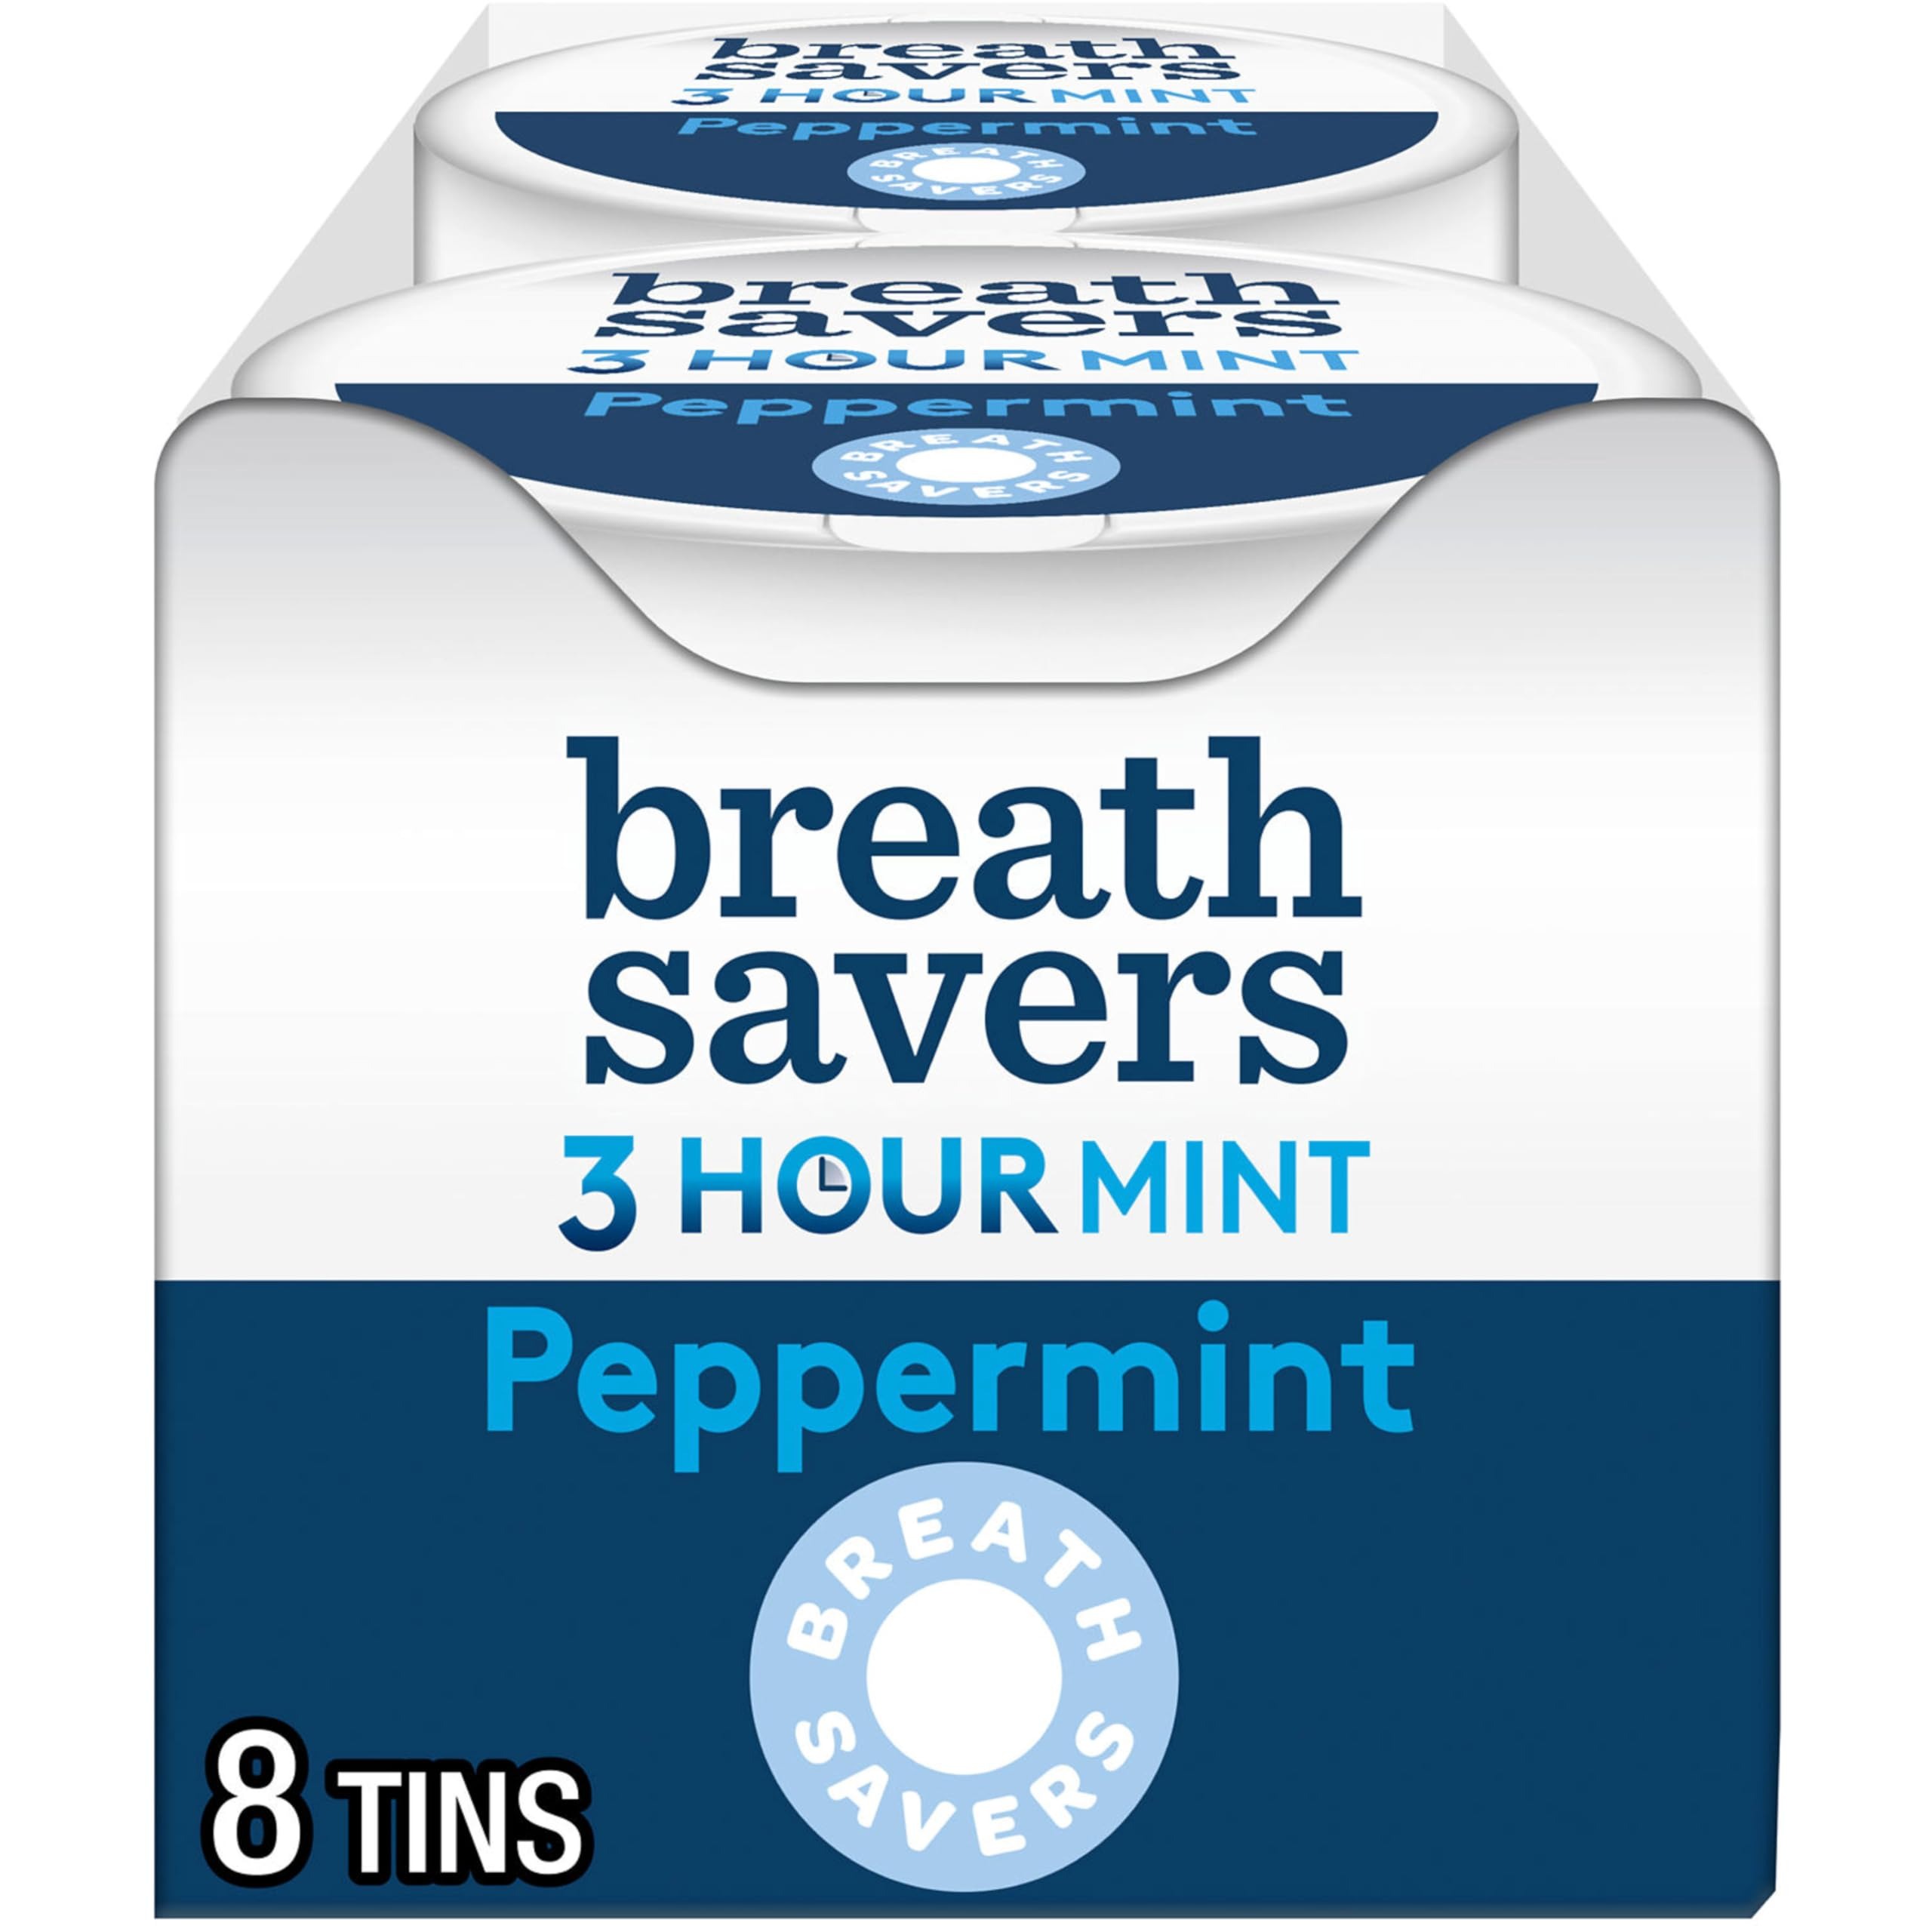
Item Name: BREATH SAVERS Peppermint Sugar Free Breath Mints Tins, 1.27 oz (8 Count)
Bullet Point 1: Contains eight (8) 1.27-ounce tins filled with BREATH SAVERS 3-Hour Mint Peppermint Flavored Sugar Free Breath Mints
Bullet Point 2: Keep a tin of 3-hour mints in your car, backpack, candy dish and desk drawer to make sure your breath is always peppermint fresh
Bullet Point 3: A perfectly sized tin of sugar free mints with Neutrazin to neutralize bad breath for up to 3 hours
Bullet Point 4: Bring classically cool, fresh breath mints with you for fresh breath throughout life's biggest adventures, from anniversary dates and weddings to birthday parties and graduation ceremonies
Bullet Point 5: Cool, delicious peppermint flavored mints that provide a fresh taste and smell for hours
Value: 10.16
Unit: Ounce

Price: 13.385